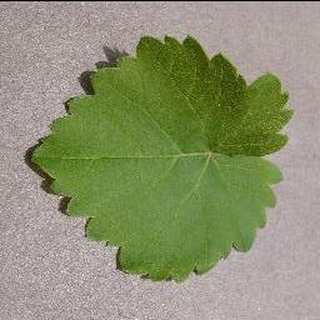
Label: healthy_grape